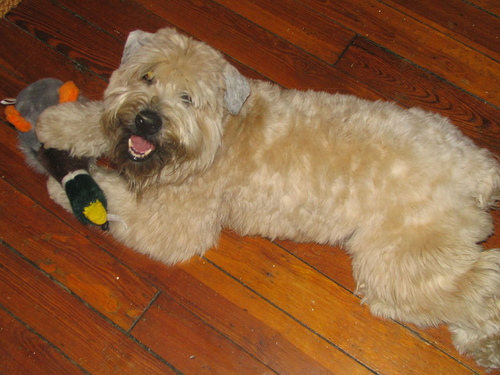
Animal: dog
Breed: wheaten_terrier